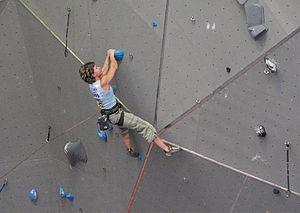
Muriel Sarkany est une grimpeuse belge née à Bruxelles le 5 août 1974.